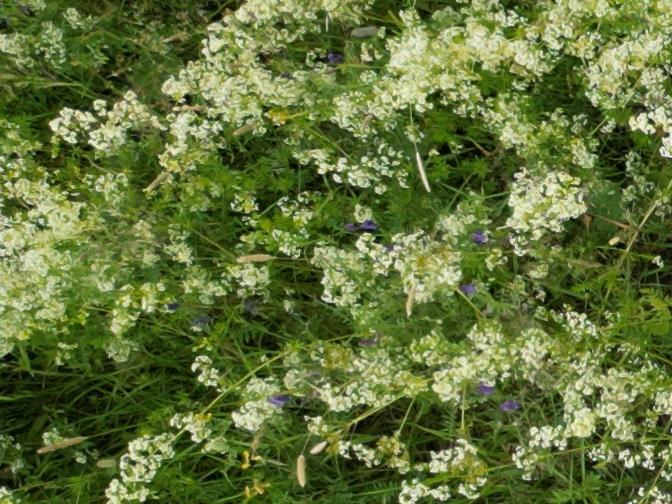
Flowers visible: yarrow flowers, yarrow flowers, yarrow flowers, yarrow flowers, yarrow flowers, yarrow flowers, yarrow flowers, yarrow flowers, yarrow flowers, yarrow flowers, yarrow flowers, yarrow flowers, yarrow flowers